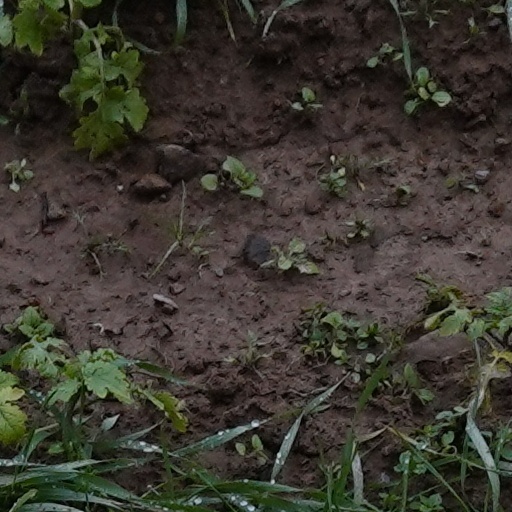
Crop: wheat